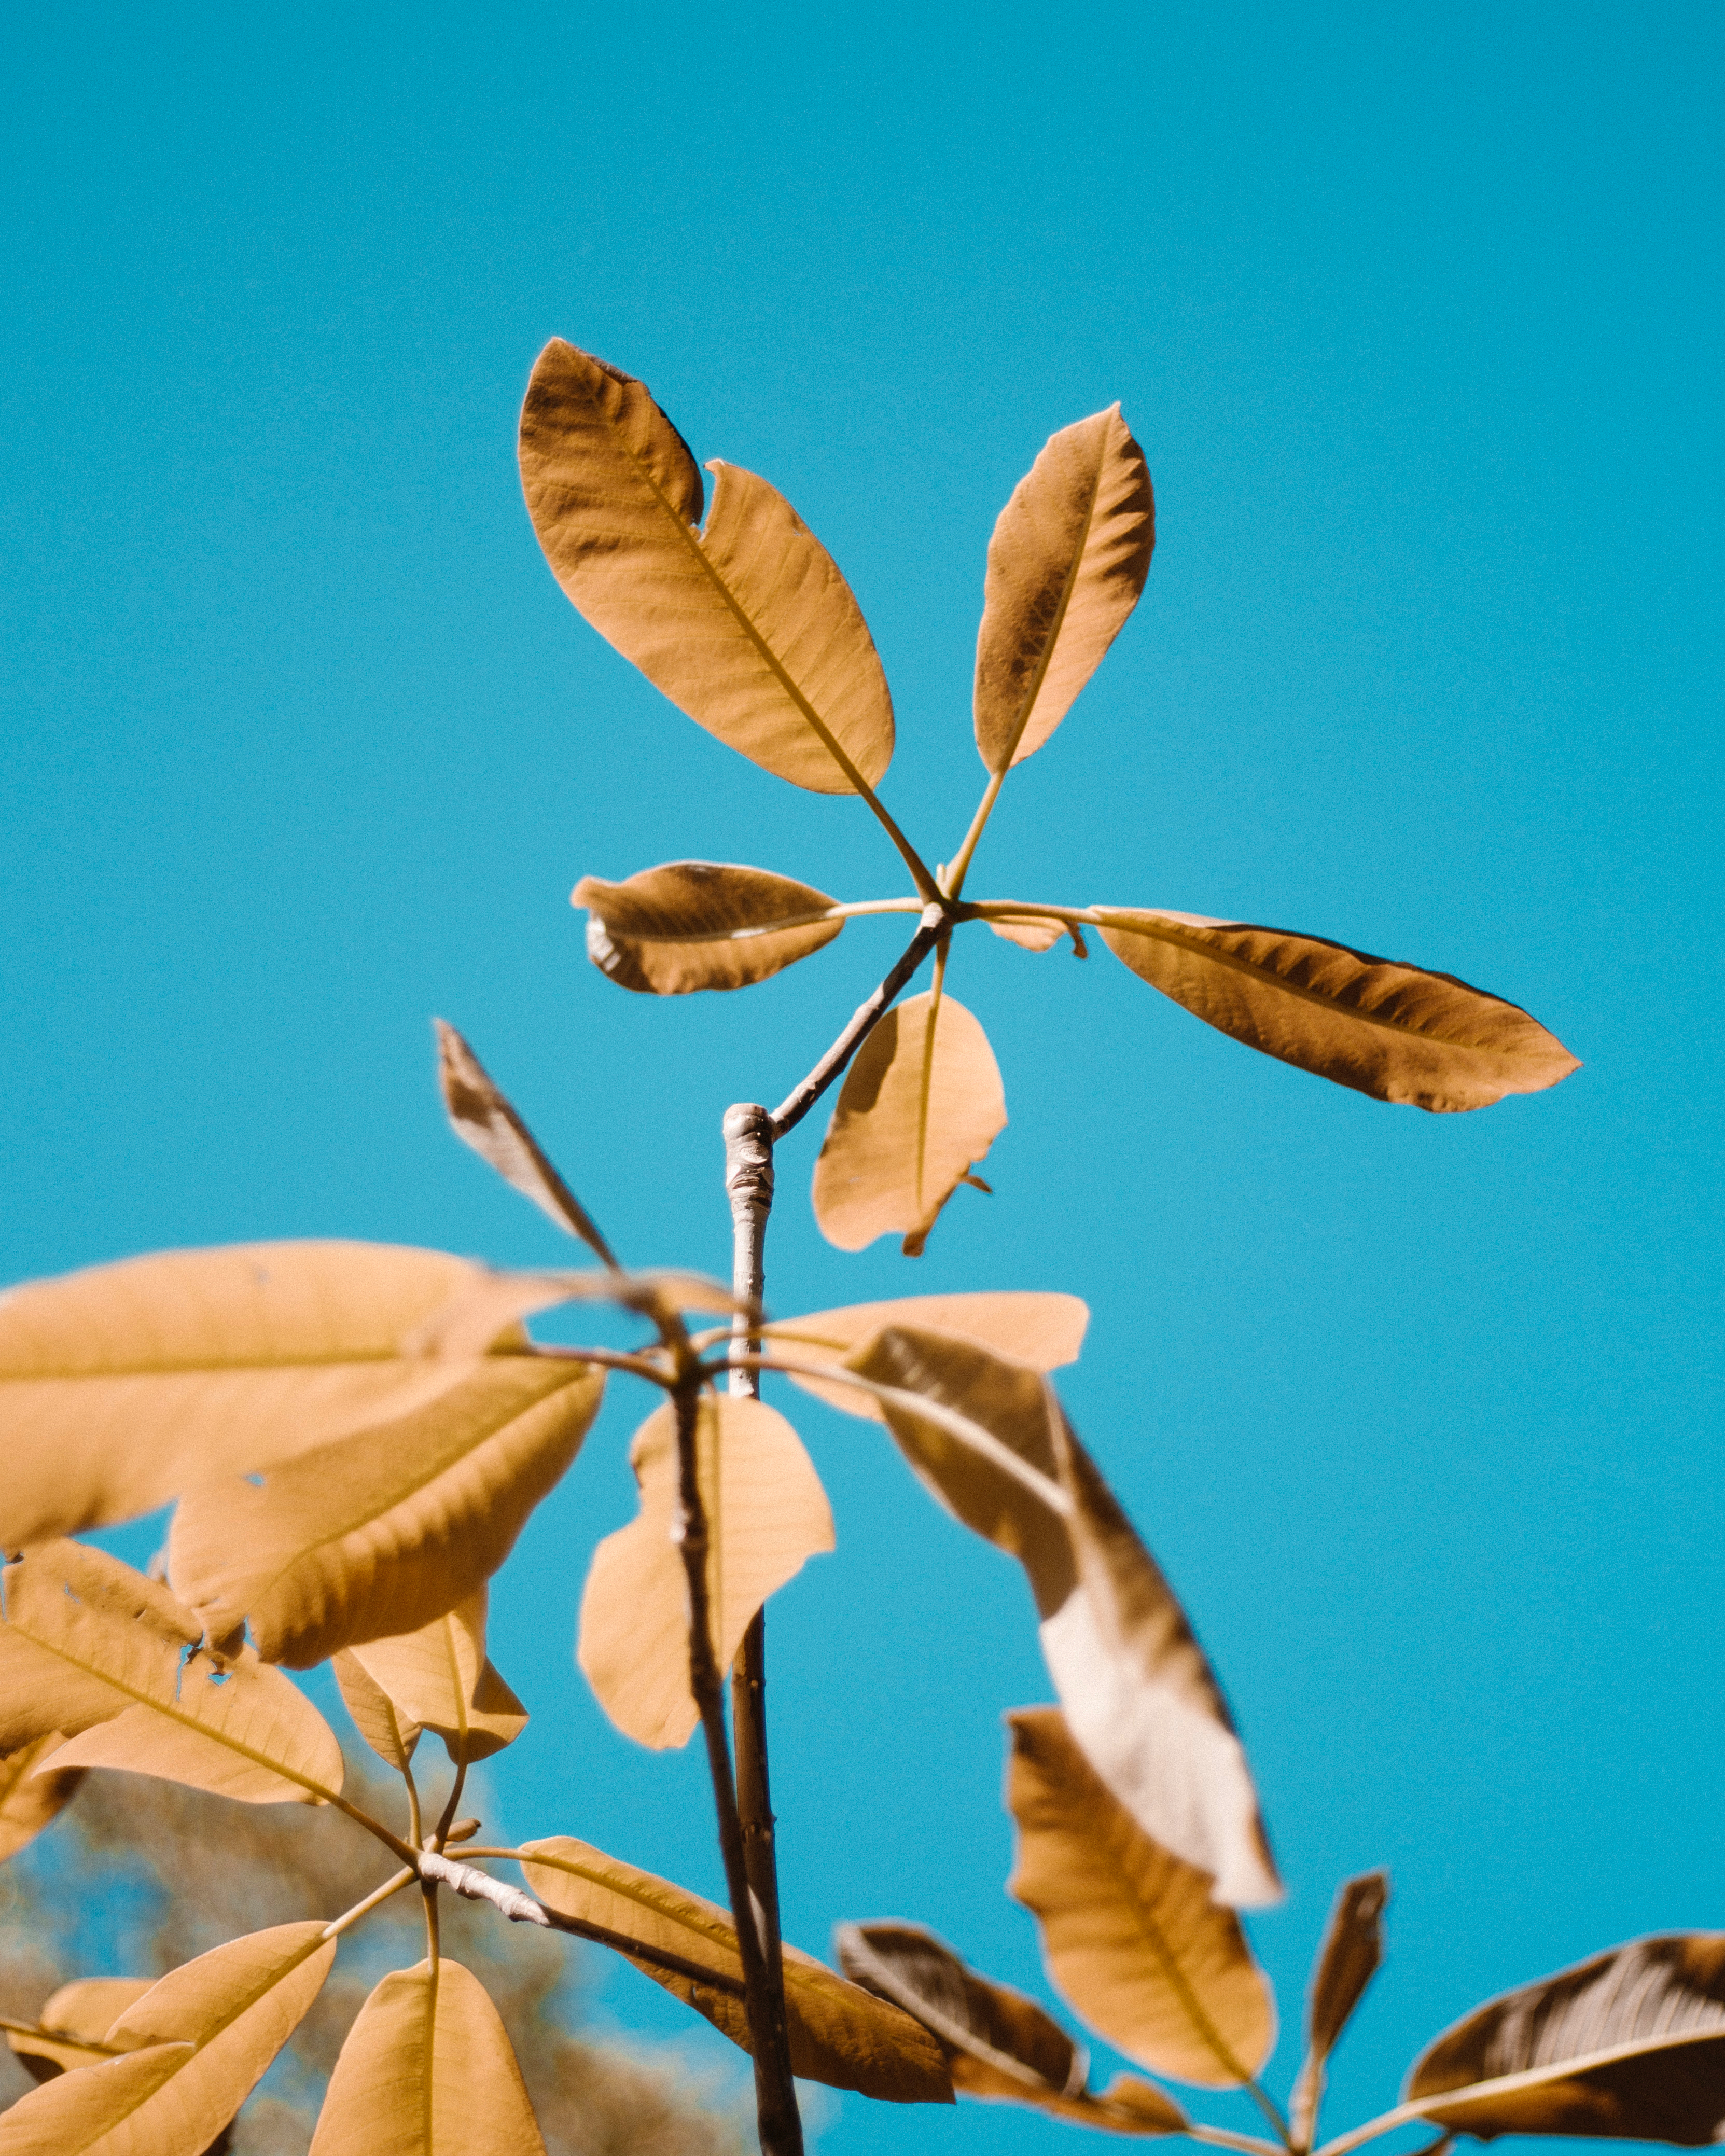
tree, nature, branch, wing, plant, leaf, flower, petal, insect, autumn, botany, flora, fauna, invertebrate, macro photography, grass family